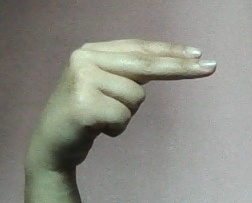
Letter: ain